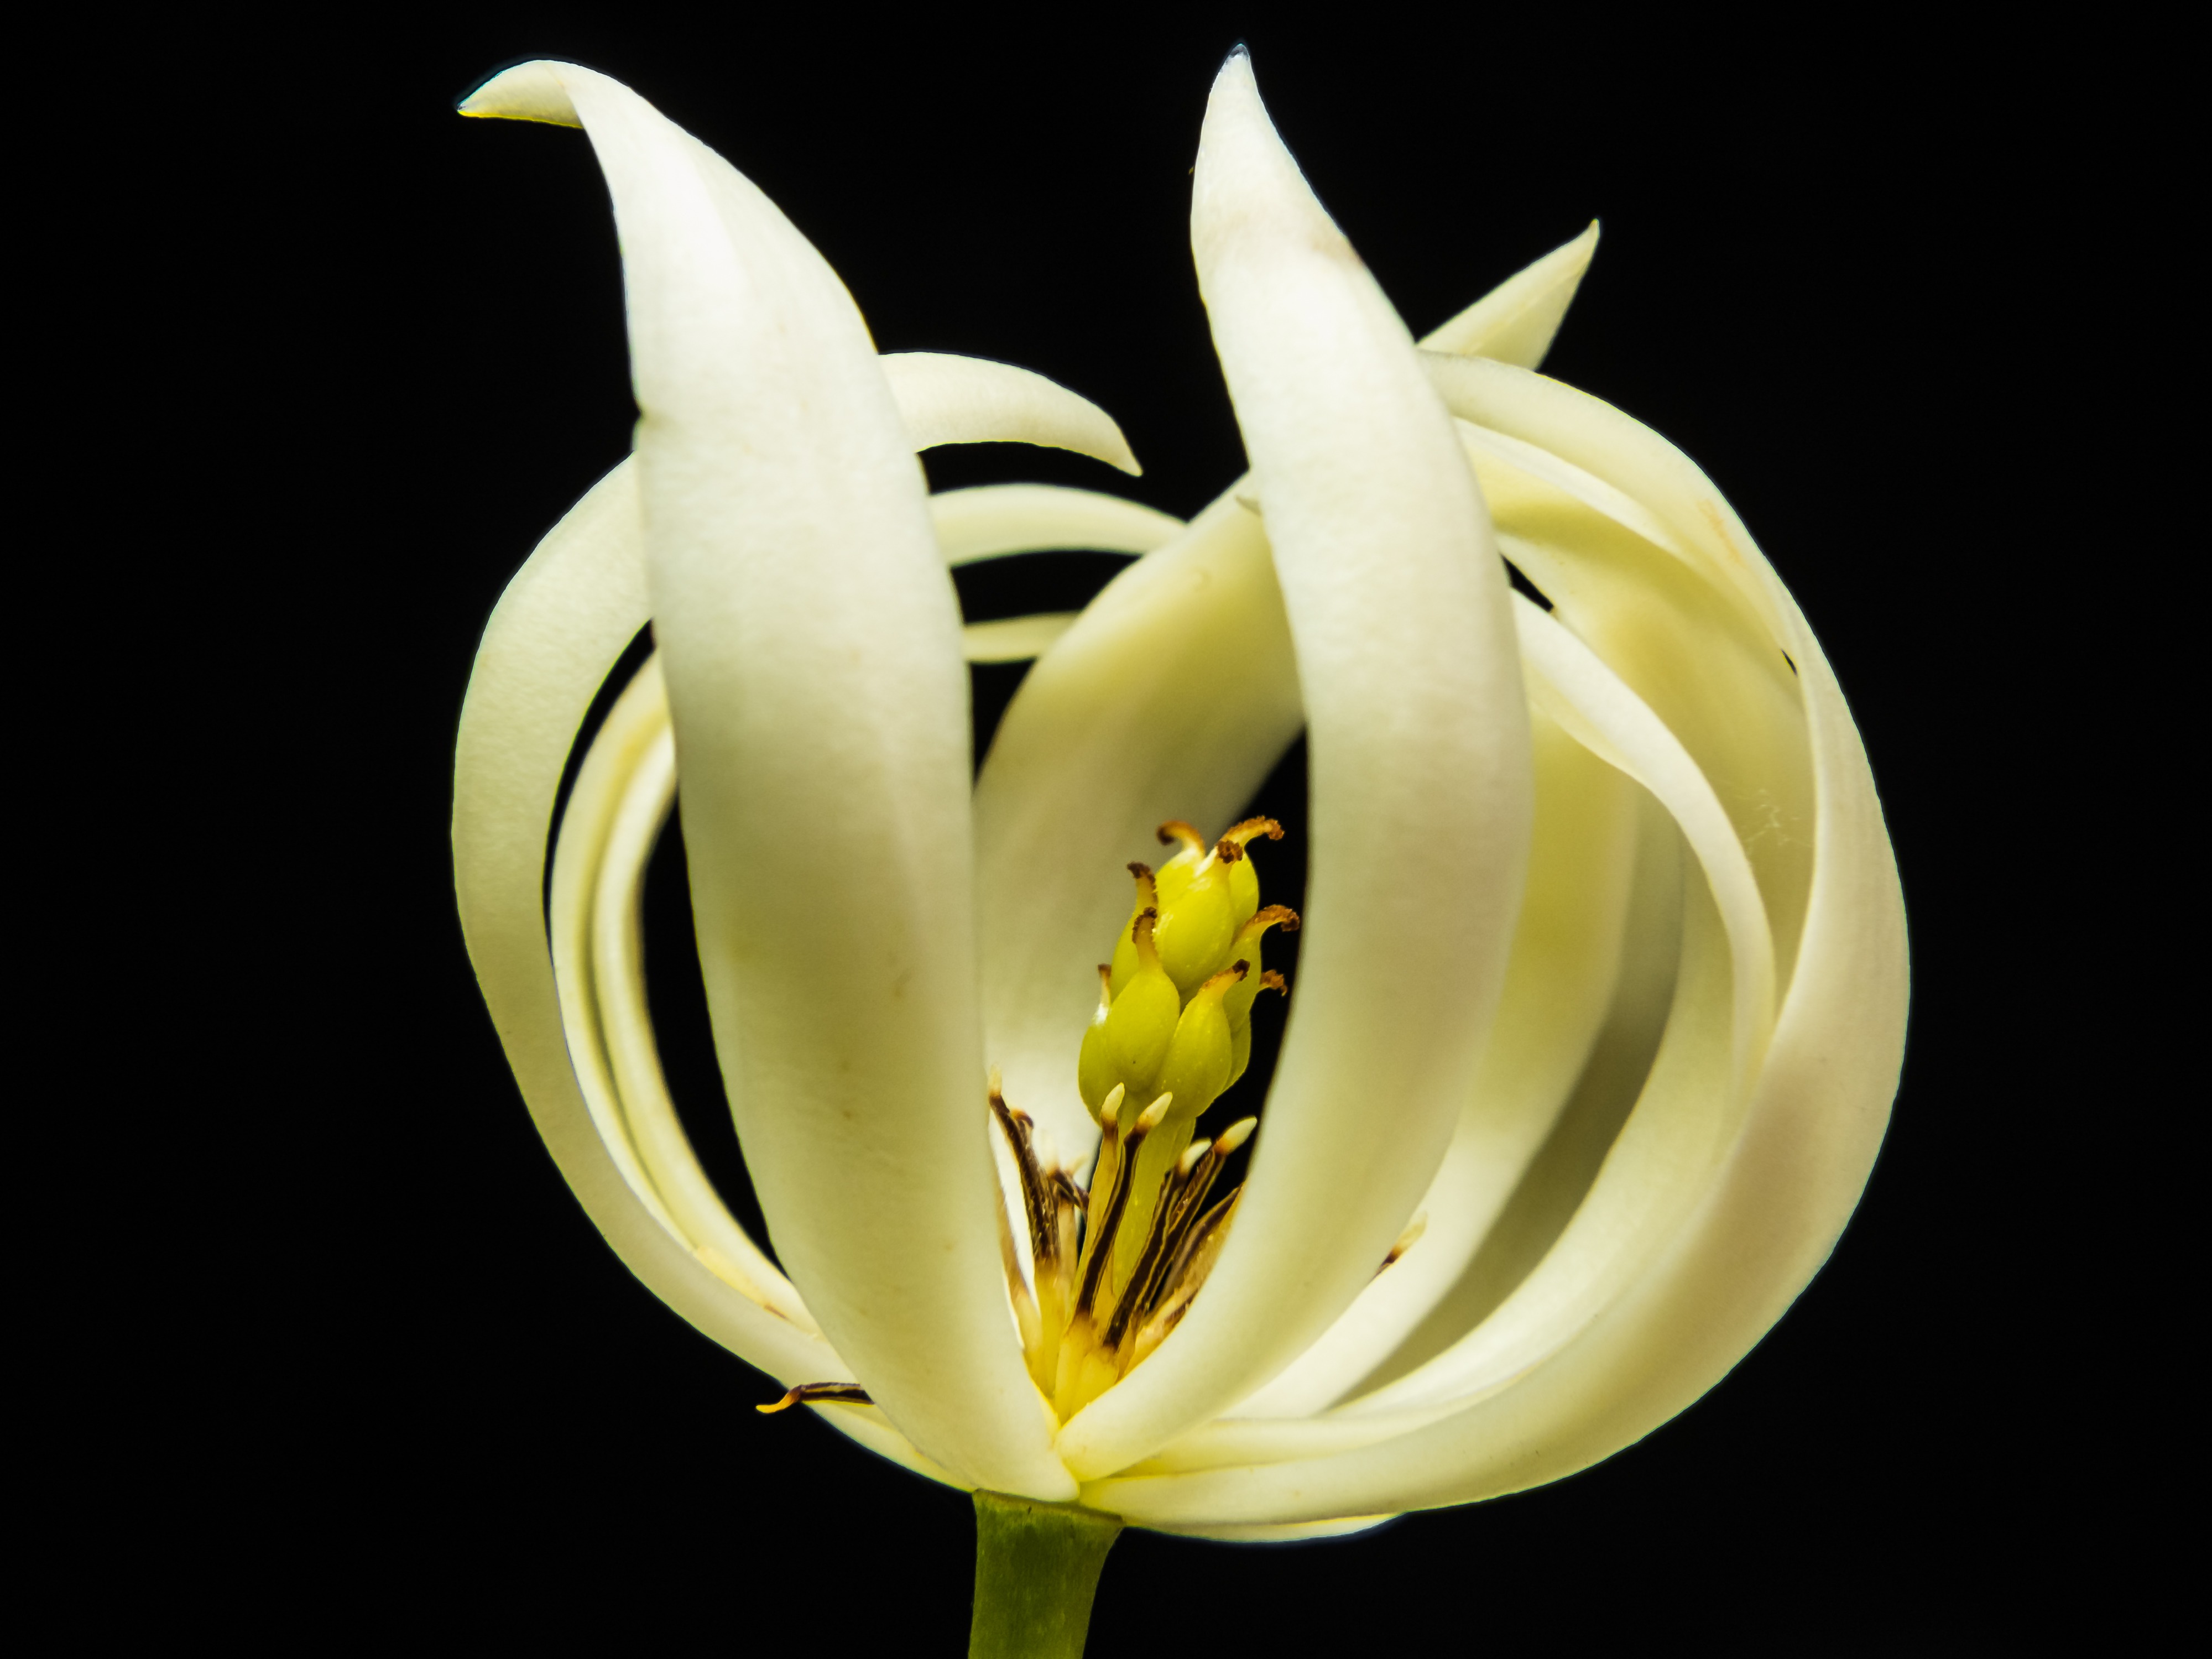
blossom, plant, white, flower, petal, bloom, botany, yellow, flora, close up, lily, macro photography, flowering plant, plant stem, land plant